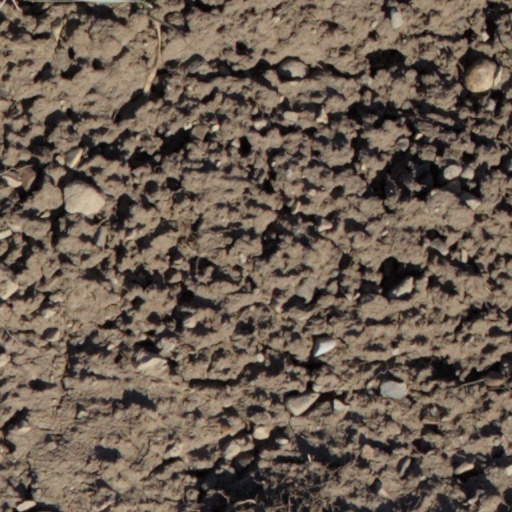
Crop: wheat